Nicopolis

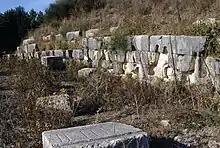
Octavian's campsite memorial at Actium: terrace wall with cuttings for "rostra" (bronze rams) taken from Antony's warships

In 29 BC, 2 years after his victory in the naval battle of Actium, Octavian founded a new city which he called Nicopolis (the City of Victory), located on the southernmost promontory of Epirus, and across the mouth of the harbour from the ancient town of Actium. This foundation echoed a tradition dating back to Alexander the Great, and more recently illustrated by Pompey, founder of Nicopolis in Little Armenia (63 BC). Symbolically, the new city represented one example of his successful unification of the Roman Empire under one administration. Geographically, it constituted a major transportation and communications link between the eastern and western halves of the Mediterranean. Economically, it served to reorganise and revitalise the region, which had never recovered from its destruction by Lucius Aemilius Paullus Macedonicus in the Third Macedonian War (171–167 BC), or the further destruction under Sulla in 87–86 BC. It also established an important commercial centre and port at this strategic position on the Mediterranean sea routes.